Otmar Szafnauer

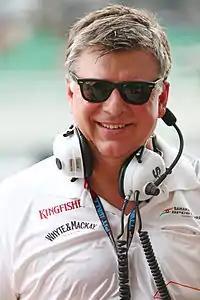
Szafnauer at the 2013 Malaysian Grand Prix

In 2013, Szafnauer was inducted into the USF2000 Hall of Fame in recognition of his racing achievements in motorsport over the last twenty years.